Gitanas Nausėda

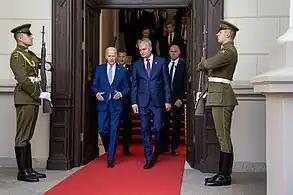
Gitanas Nausėda meets the US President Joe Biden during the 2023 Vilnius summit

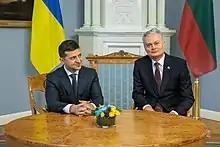
Gitanas Nausėda meeting with the Ukrainian President Volodymyr Zelenskyy in Vilnius in November 2019

On 17 September 2018, Nausėda announced his candidacy for the 2019 Lithuanian presidential election. He finished just 2,000 votes behind former Finance Minister Ingrida Šimonytė in the first round, and defeated her in the runoff with 66 percent of the vote.